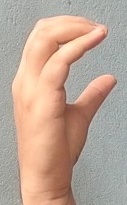
ASL sign: C